Dan Rowan

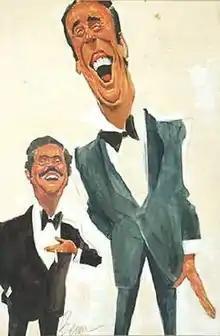
Dan Rowan and Dick Martin as caricatured for NBC by Sam Berman

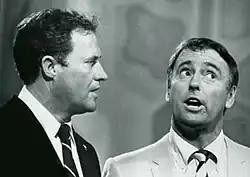
with Dick Martin on "Laugh-In" (1968)

After his discharge, Rowan returned to California, where he teamed up with Dick Martin and started a comedy nightclub act. Martin was originally the straight man and Rowan the comic, but it did not work—as Rowan recalled, Martin could never remember lines if they were not funny. They switched roles and found steady work in nightclubs. The established team of Tommy Noonan and Peter Marshall was friendly with Rowan and Martin, so much so that whenever Noonan and/or Marshall could not keep a nightclub engagement, they would send Rowan and Martin in their stead; Noonan and Marshall would often write material for Rowan and Martin to use.